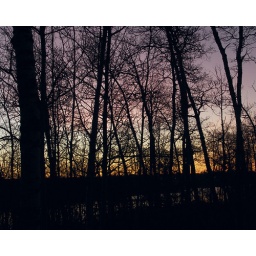
tree patterns against morning sky